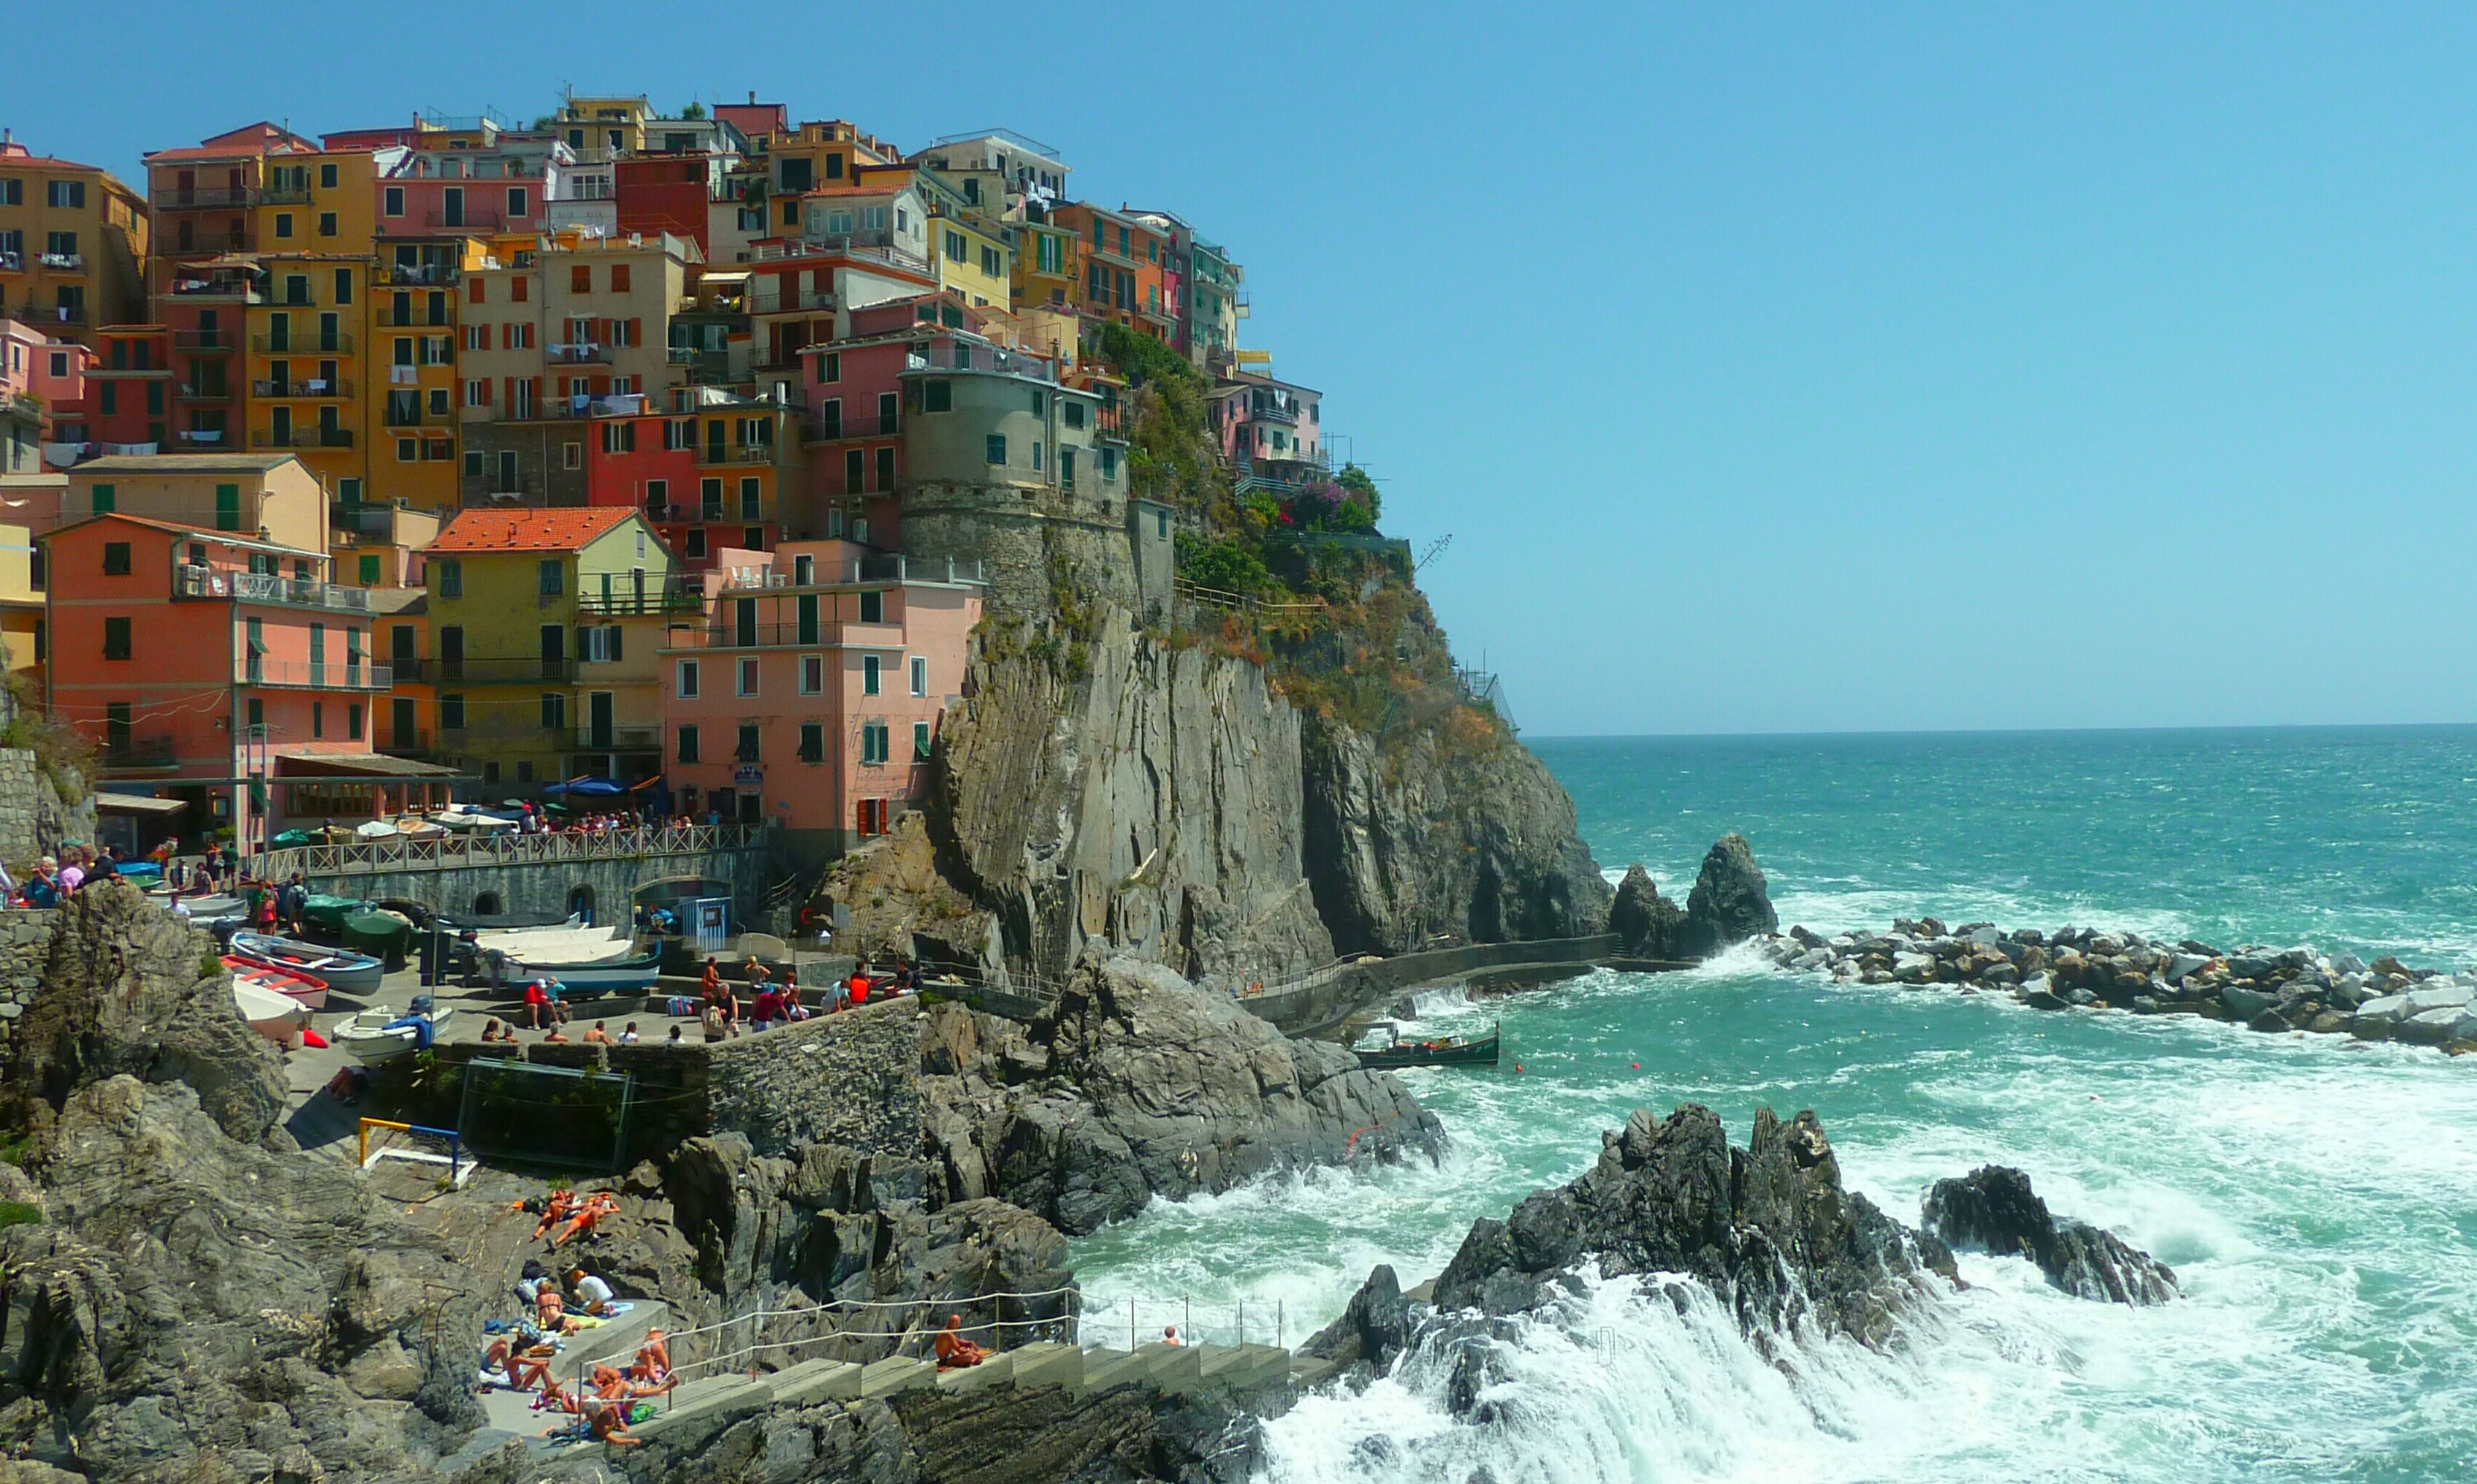
beach, sea, coast, ocean, shore, vacation, village, cliff, cove, vehicle, bay, italy, terrain, body of water, manarola, cape, geographical feature, five land